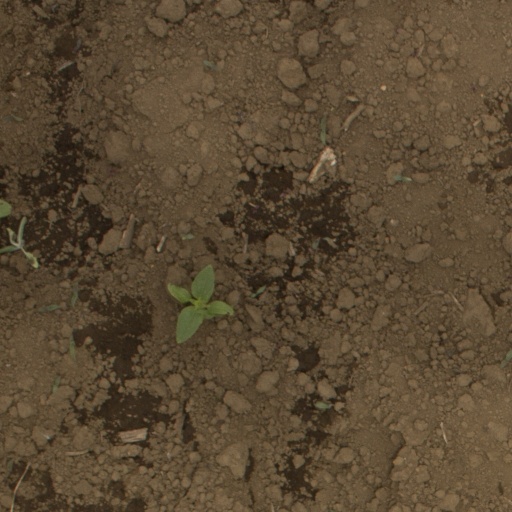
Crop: Jerusalem artichoke